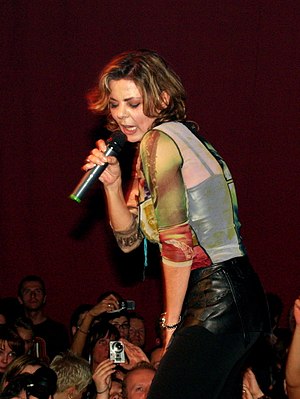
Sandra
Sandra Lauer, bedre kendt som Sandra, er en tysk popsangerinde. Hun er nu bosat på Ibiza.